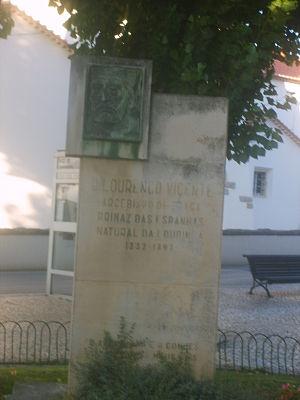
D. Lourenço Vicente à Lourinhã Português: D. Lourenço Vicente em Lourinhã Español: D. Lourenço Vicente en Lourinhã